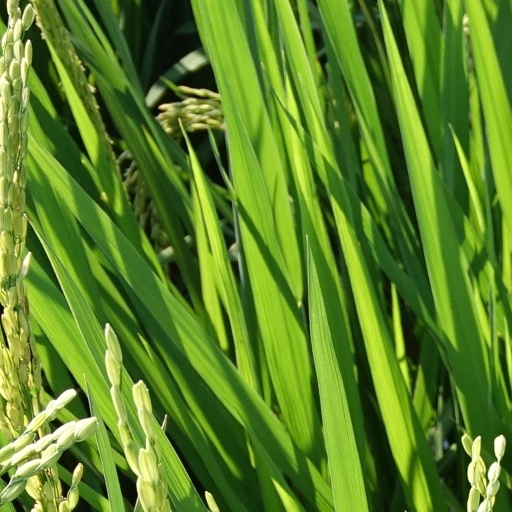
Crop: rice